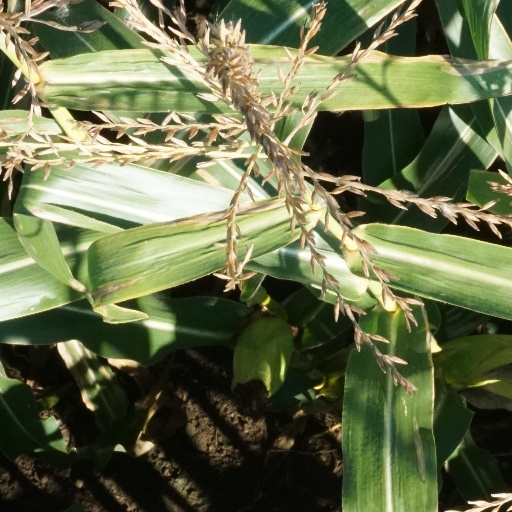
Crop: maize; corn